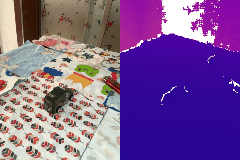
Label: car